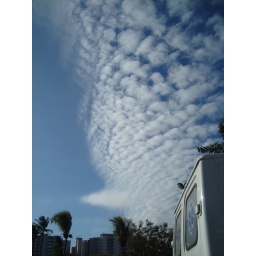
way up like a bird in the sky